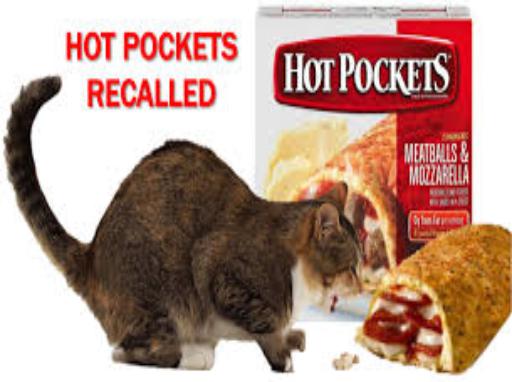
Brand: Hot Pockets
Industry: Food